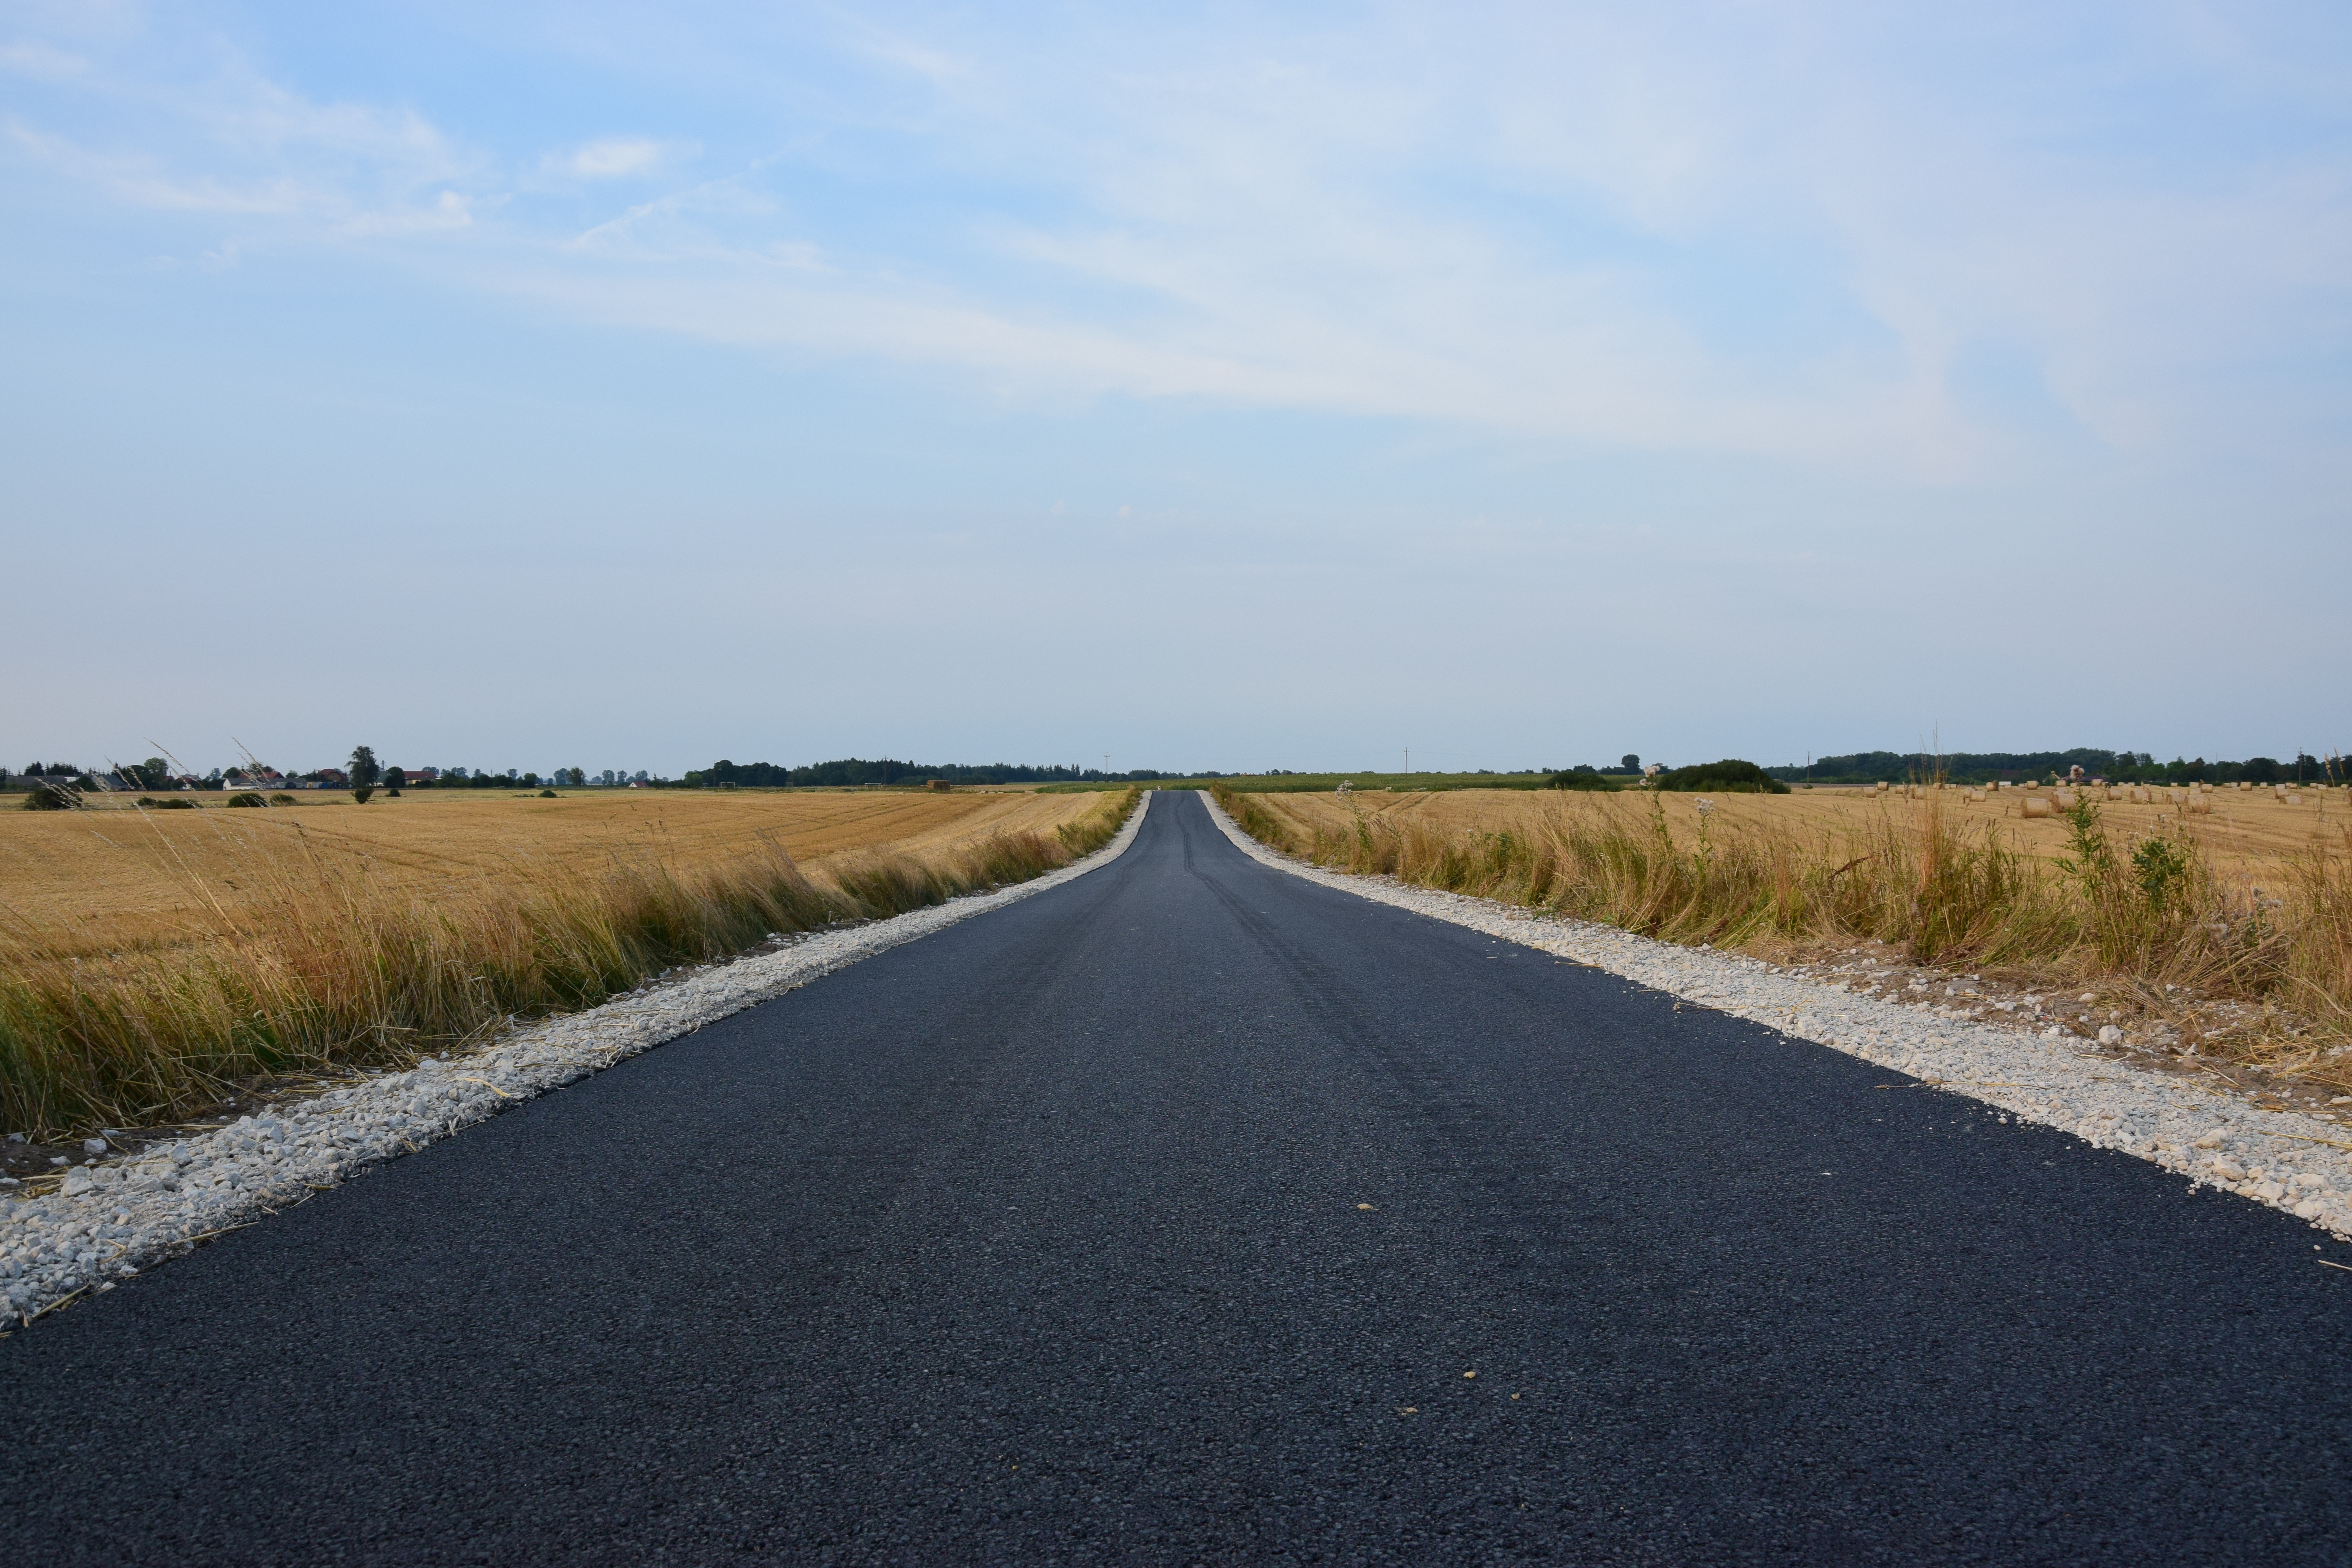
landscape, nature, horizon, sky, road, street, field, prairie, view, highway, asphalt, dirt road, soil, lane, shoulder, plain, road trip, infrastructure, poland, way, rural area, road surface, large view, nonbuilding structure, controlled access highway